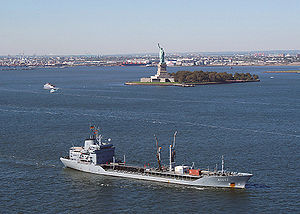
Rhön-klassen
FGS Spessart (A1442) i indsejlingen til havnen i New York
Röhn-klassen er den den tyske flådes tankskibe, og har en kapacitet på 14.169 tons brændstof.